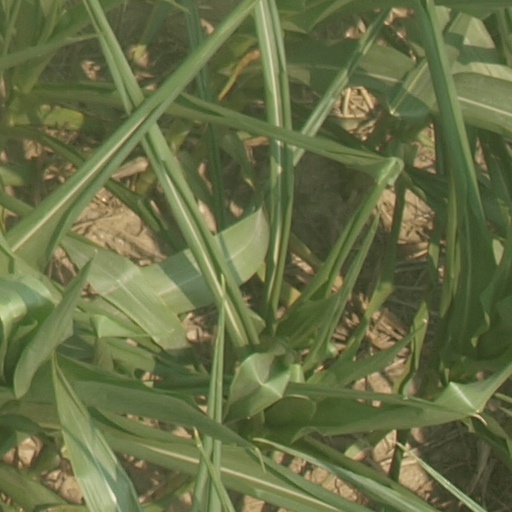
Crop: maize; corn